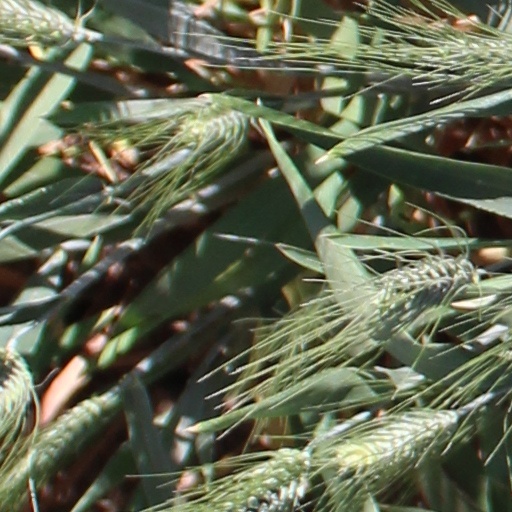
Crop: wheat